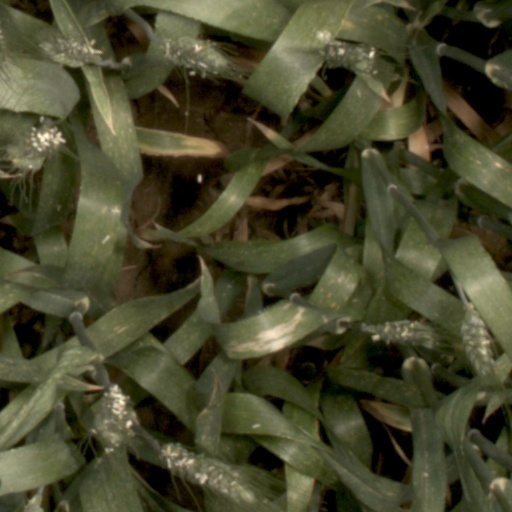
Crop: wheat